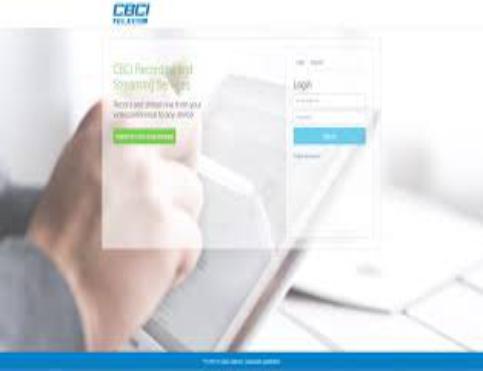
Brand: CBCI Telecom
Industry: Others